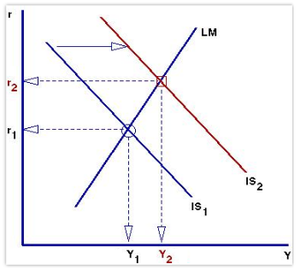
Le modèle IS/LM est un modèle économique pour la macroéconomie.